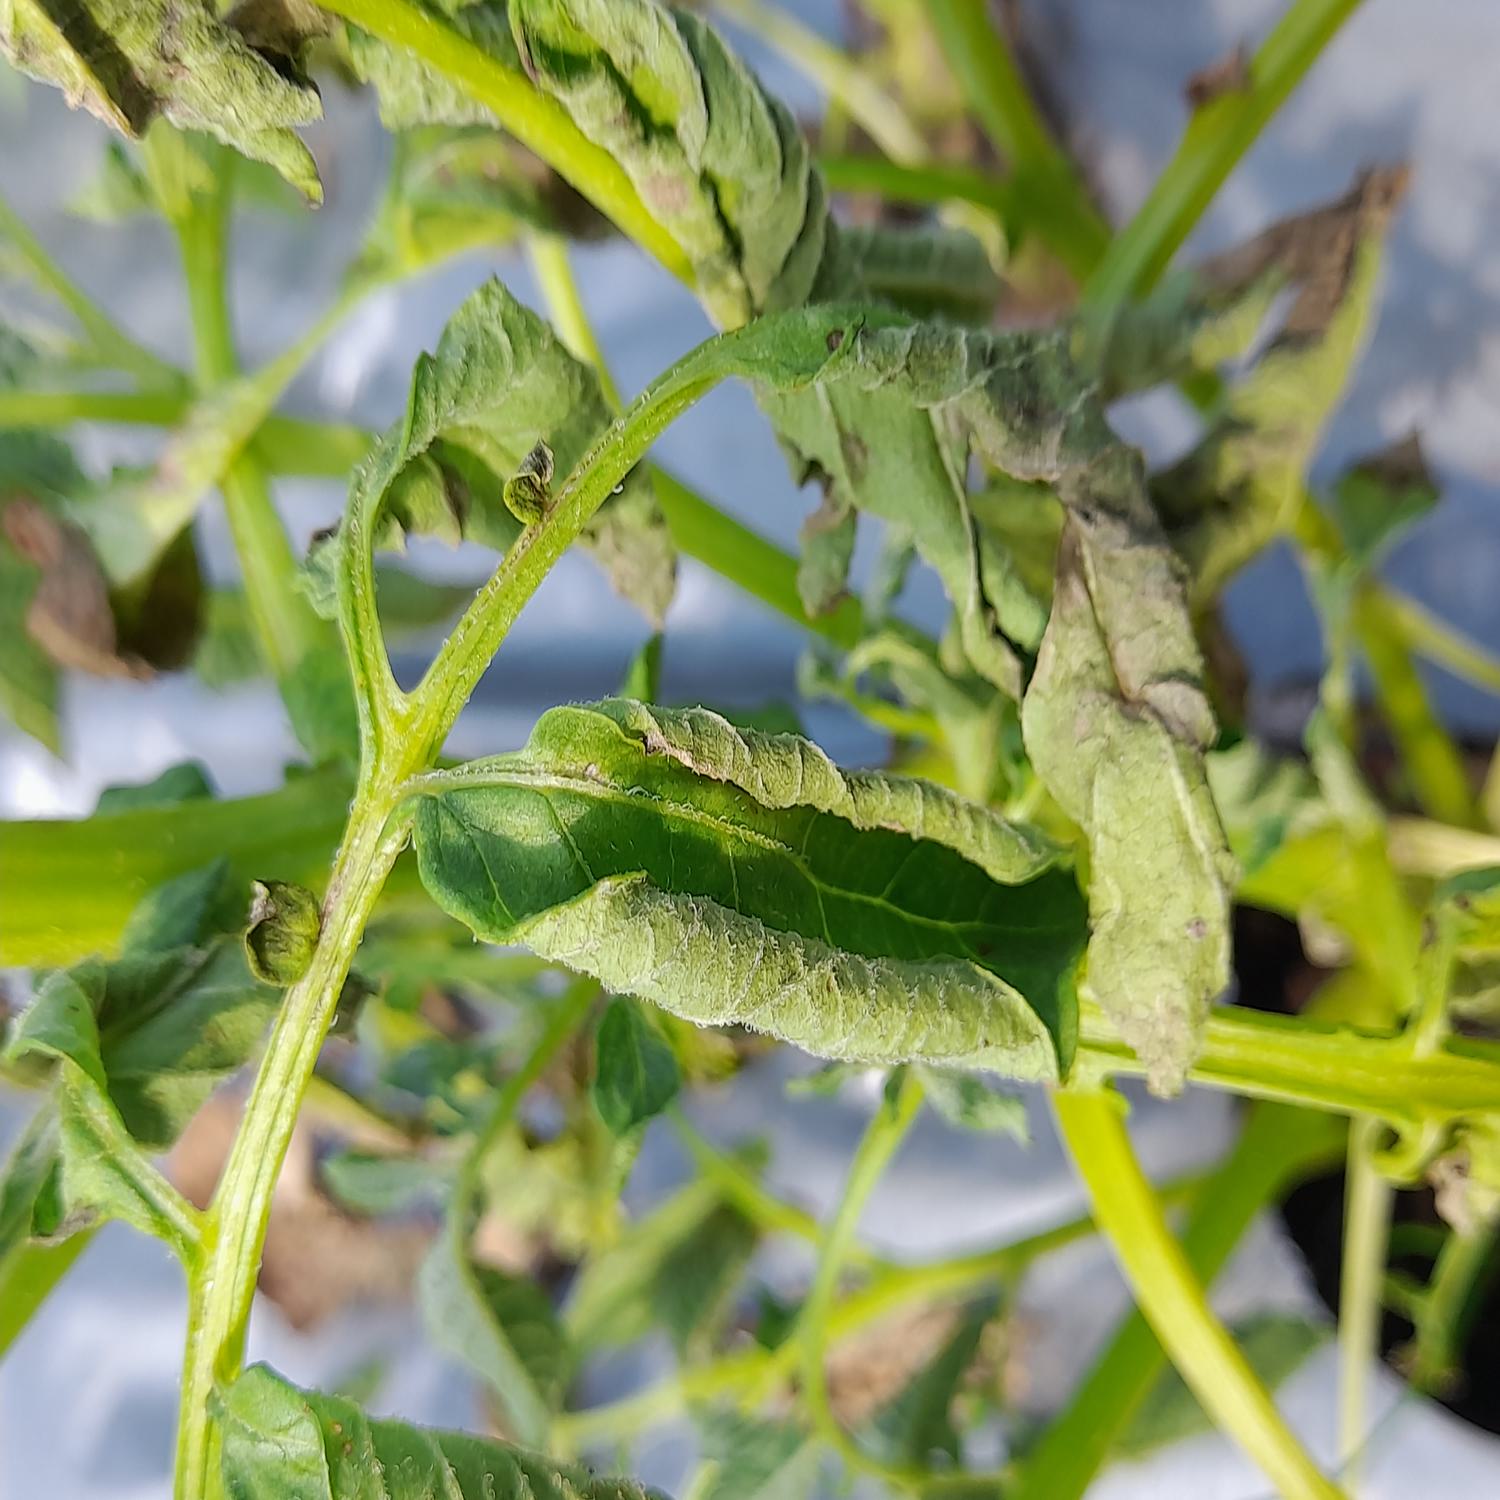
Etiqueta: Pudricion_Parda